Pope Gelasius I

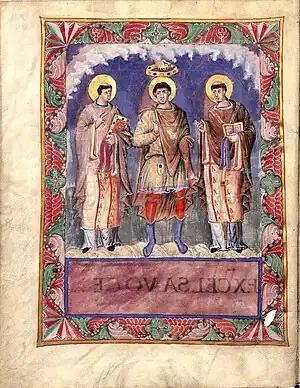
A circa 870 image featuring the coronation of Charles the Bald, flanked by Gelasius I and Gregory the Great. Gelasius' writings gave him a high status with posterity.

Gelasius was one of the most prolific authors of the early bishops of Rome. Over 100 Gelasian letters survive, although 49 of these are fragmentary, some as short as several lines. 6 treatises are extant that bear the name of Gelasius. According to Cassiodorus, the reputation of Gelasius attracted to his name other works not by him. Although his dogmatic letters connected to the Acacian Schism were widely circulated in late antiquity, and have been the focus of much scholarly interest, the majority of Gelasius' letters were in fact concerned with the administration of the church of suburbicarian Italy.